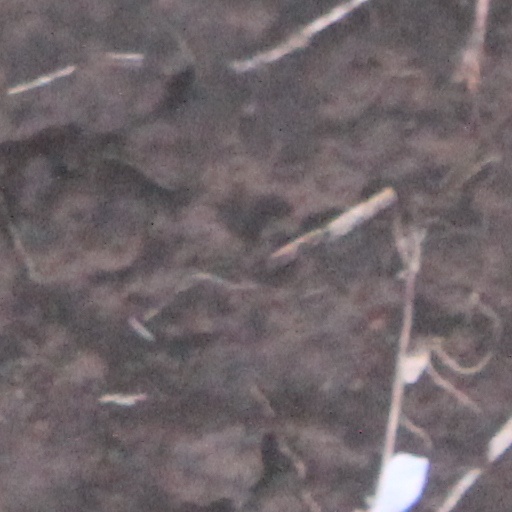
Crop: wheat